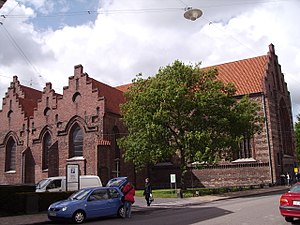
Sankt Hans Kirke (Odense)
Sankt Hans Kirke
Sankt Hans Kirke er en kirke i Sankt Hans Sogn i Odense Kommune. Kirken ligger lige ved Odense Slot i centrum af Odense.